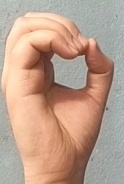
ASL sign: O